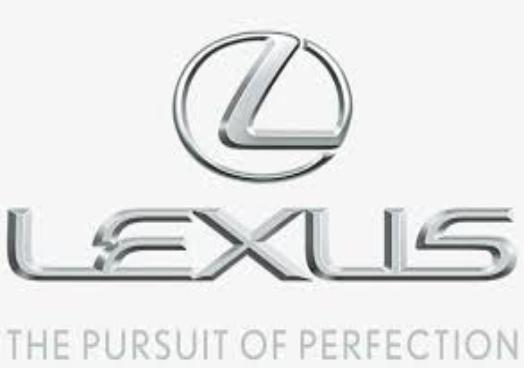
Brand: lexus-1
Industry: Transportation